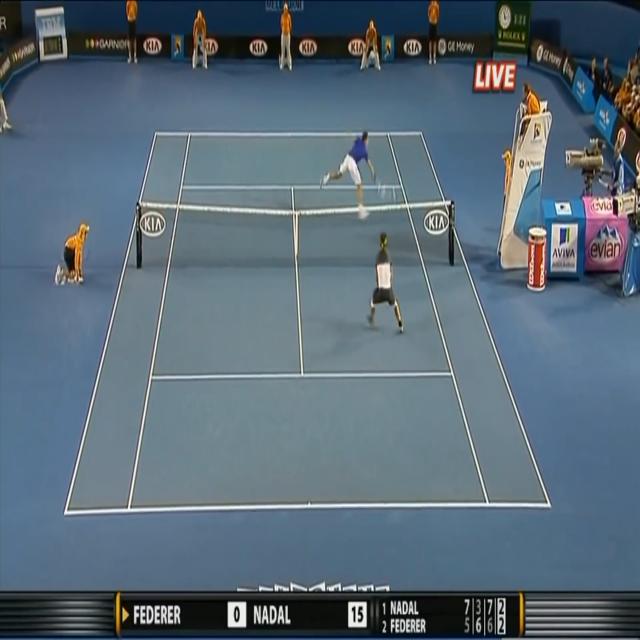
Tennis player A and player B are at the net of the field.